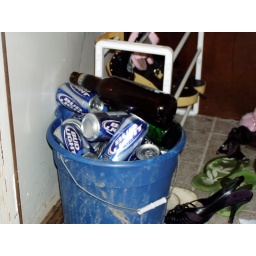
Empthy beer bottles in can in kitchen